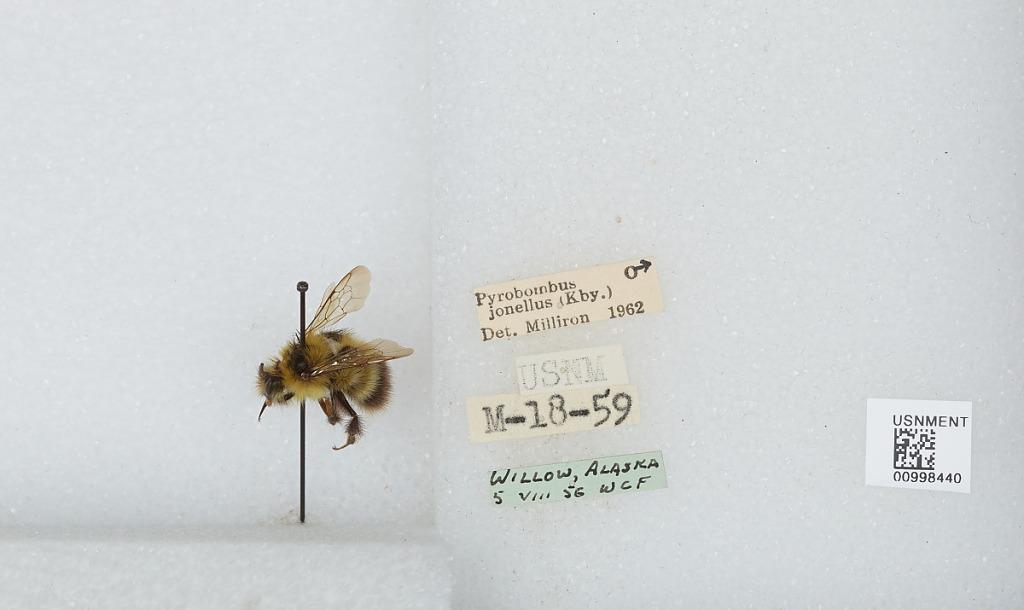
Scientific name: Bombus (Pyrobombus) jonellus (Kirby)
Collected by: C. F.
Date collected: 1956-8-5
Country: United States
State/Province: Alaska
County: Matanuska-Susitna
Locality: Willow
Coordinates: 61.7694, -149.991
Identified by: Milliron